1993

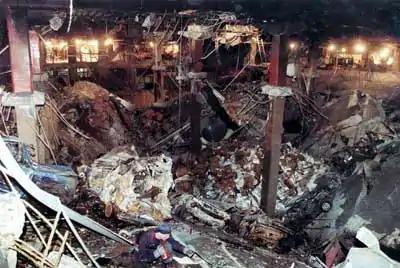
The aftermath of the World Trade Center bombing.

The General Assembly of the United Nations designated 1993 as: